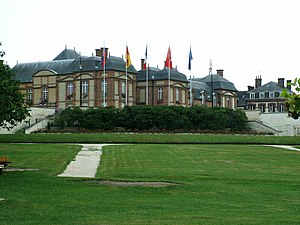
L'Aigle
Slottet i L'Aigle
Slottet i L'Aigle
L'Aigle er en kommune i departementet Orne i regionen Basse-Normandie i det nordlige Frankrig.